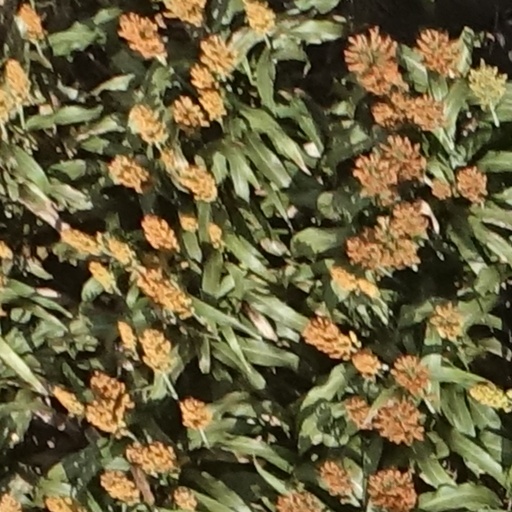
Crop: sorghum